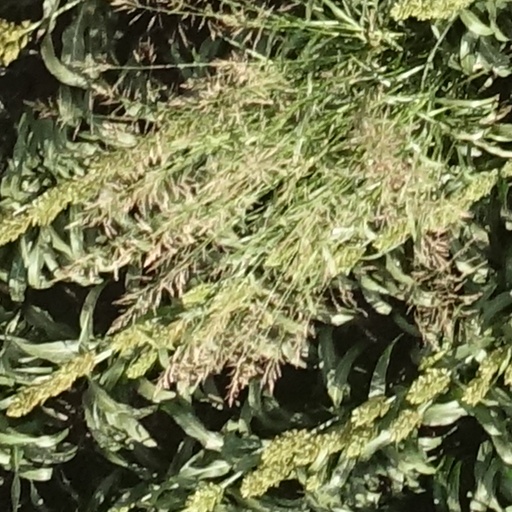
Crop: sorghum